Kurt Josten

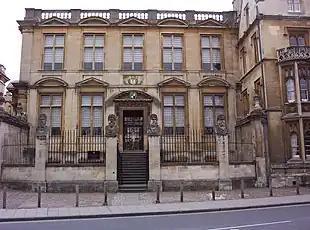
C. H. Josten was Curator of the Museum of the History of Science, Oxford (above).

Conrad Hermann Hubertus Maria Apollinaris Josten (7 June 1912 in Neuss, Germany – 10 July 1994 in Neuss), known as Kurt Josten or C. H. Josten, was a historian of science and Curator of the Museum of the History of Science, Oxford in England.